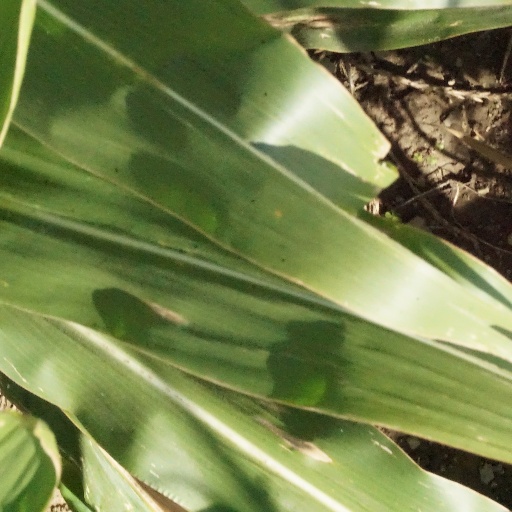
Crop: maize; corn